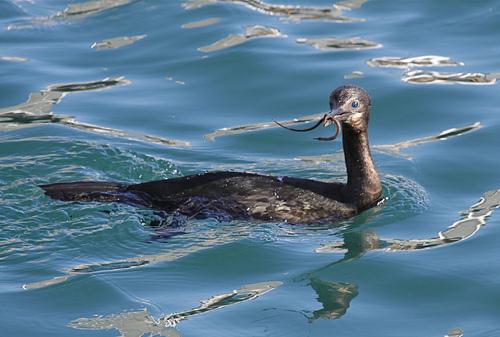
A photo of a brandt cormorant